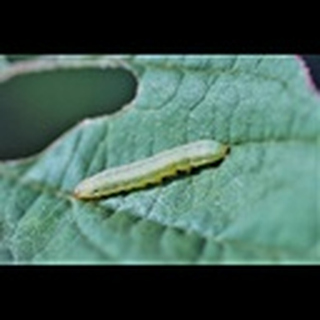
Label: cotton_army_worm